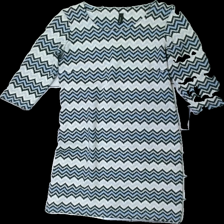
View: front
Type: Dress
Category: Ladies
Brand: Soya/Soyaconcept
Colors: Blue, White
Material: unknown
Pattern: Other
Cut: Tight
Size: M
Season: All
Price range: 50-100
Recommended usage: Reuse
Description: patterned dress